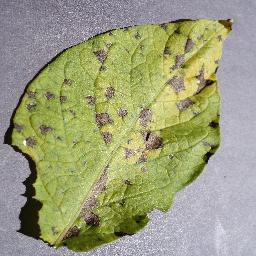
Label: Potato___Early_blight